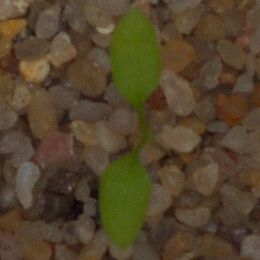
Label: common_chickweed